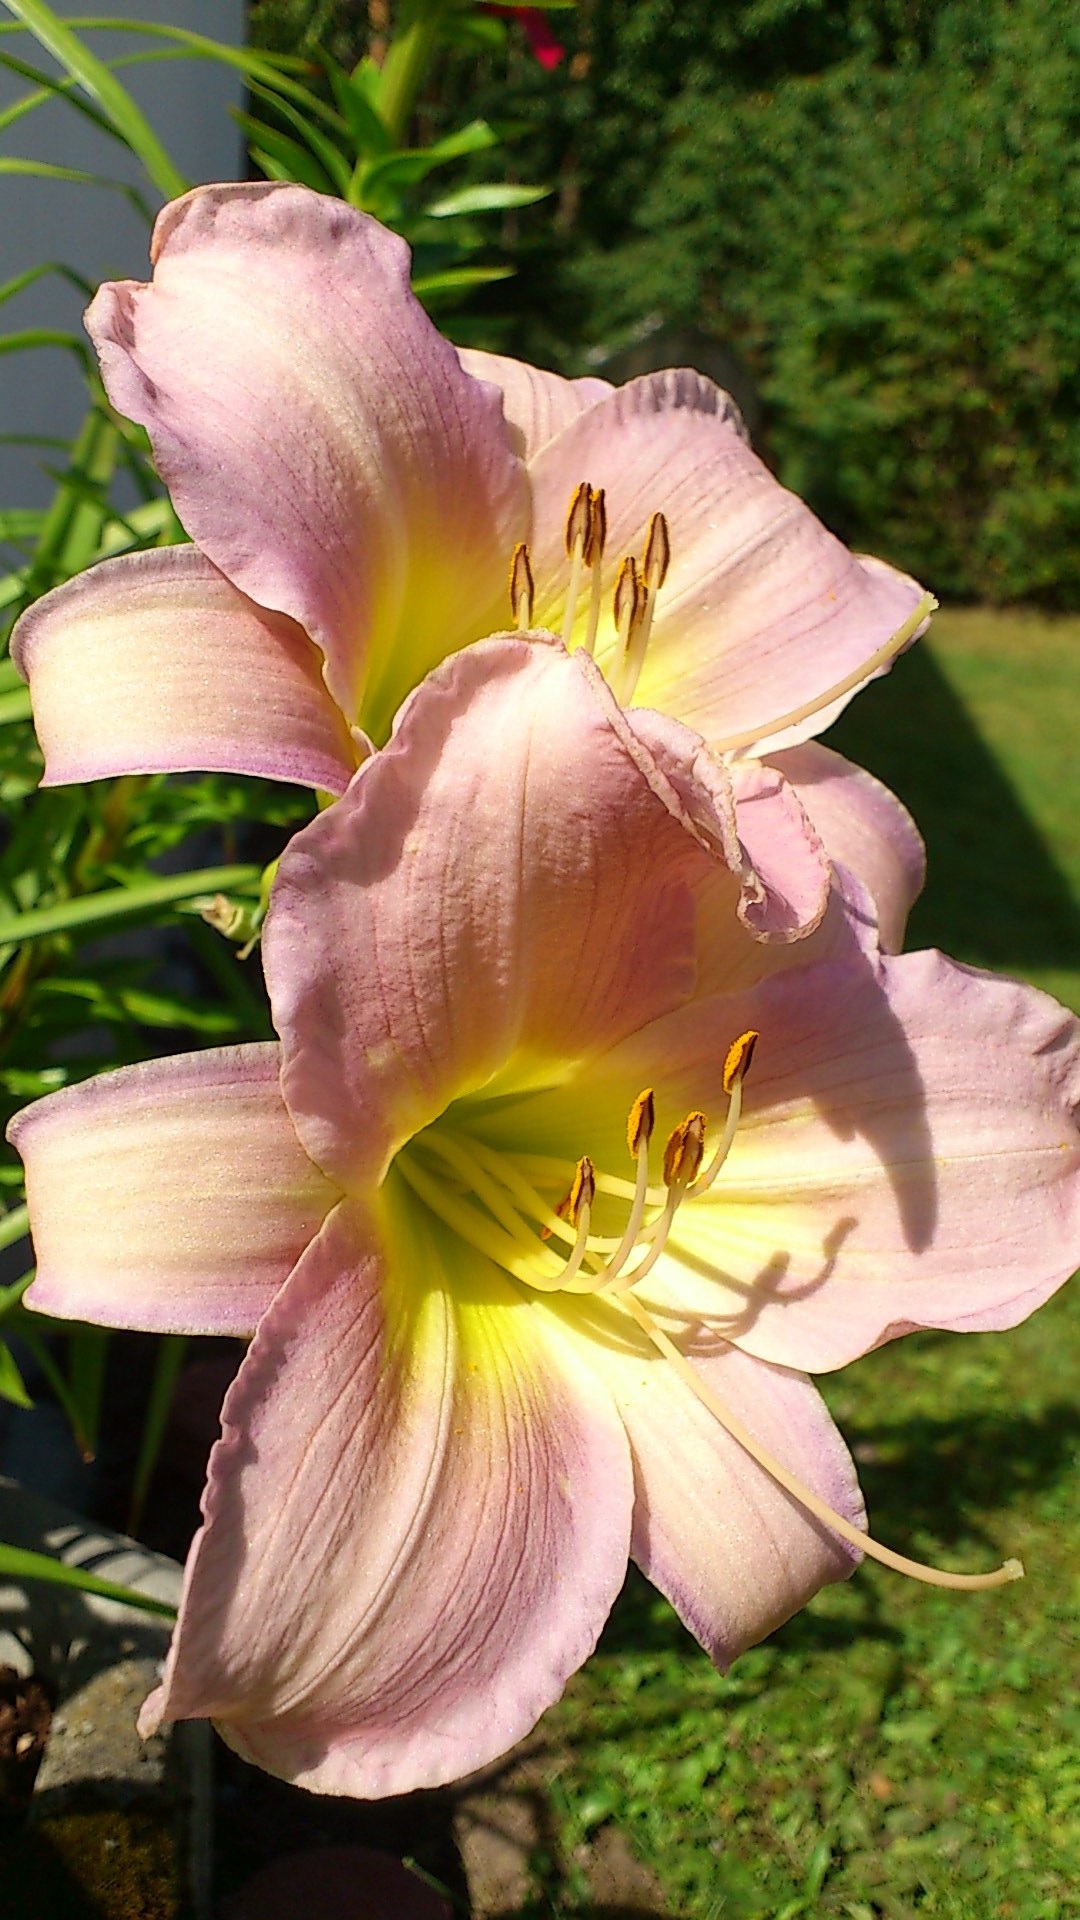
blossom, plant, flower, petal, bloom, botany, pink, close, flora, lily, daylily, macro photography, flowering plant, land plant